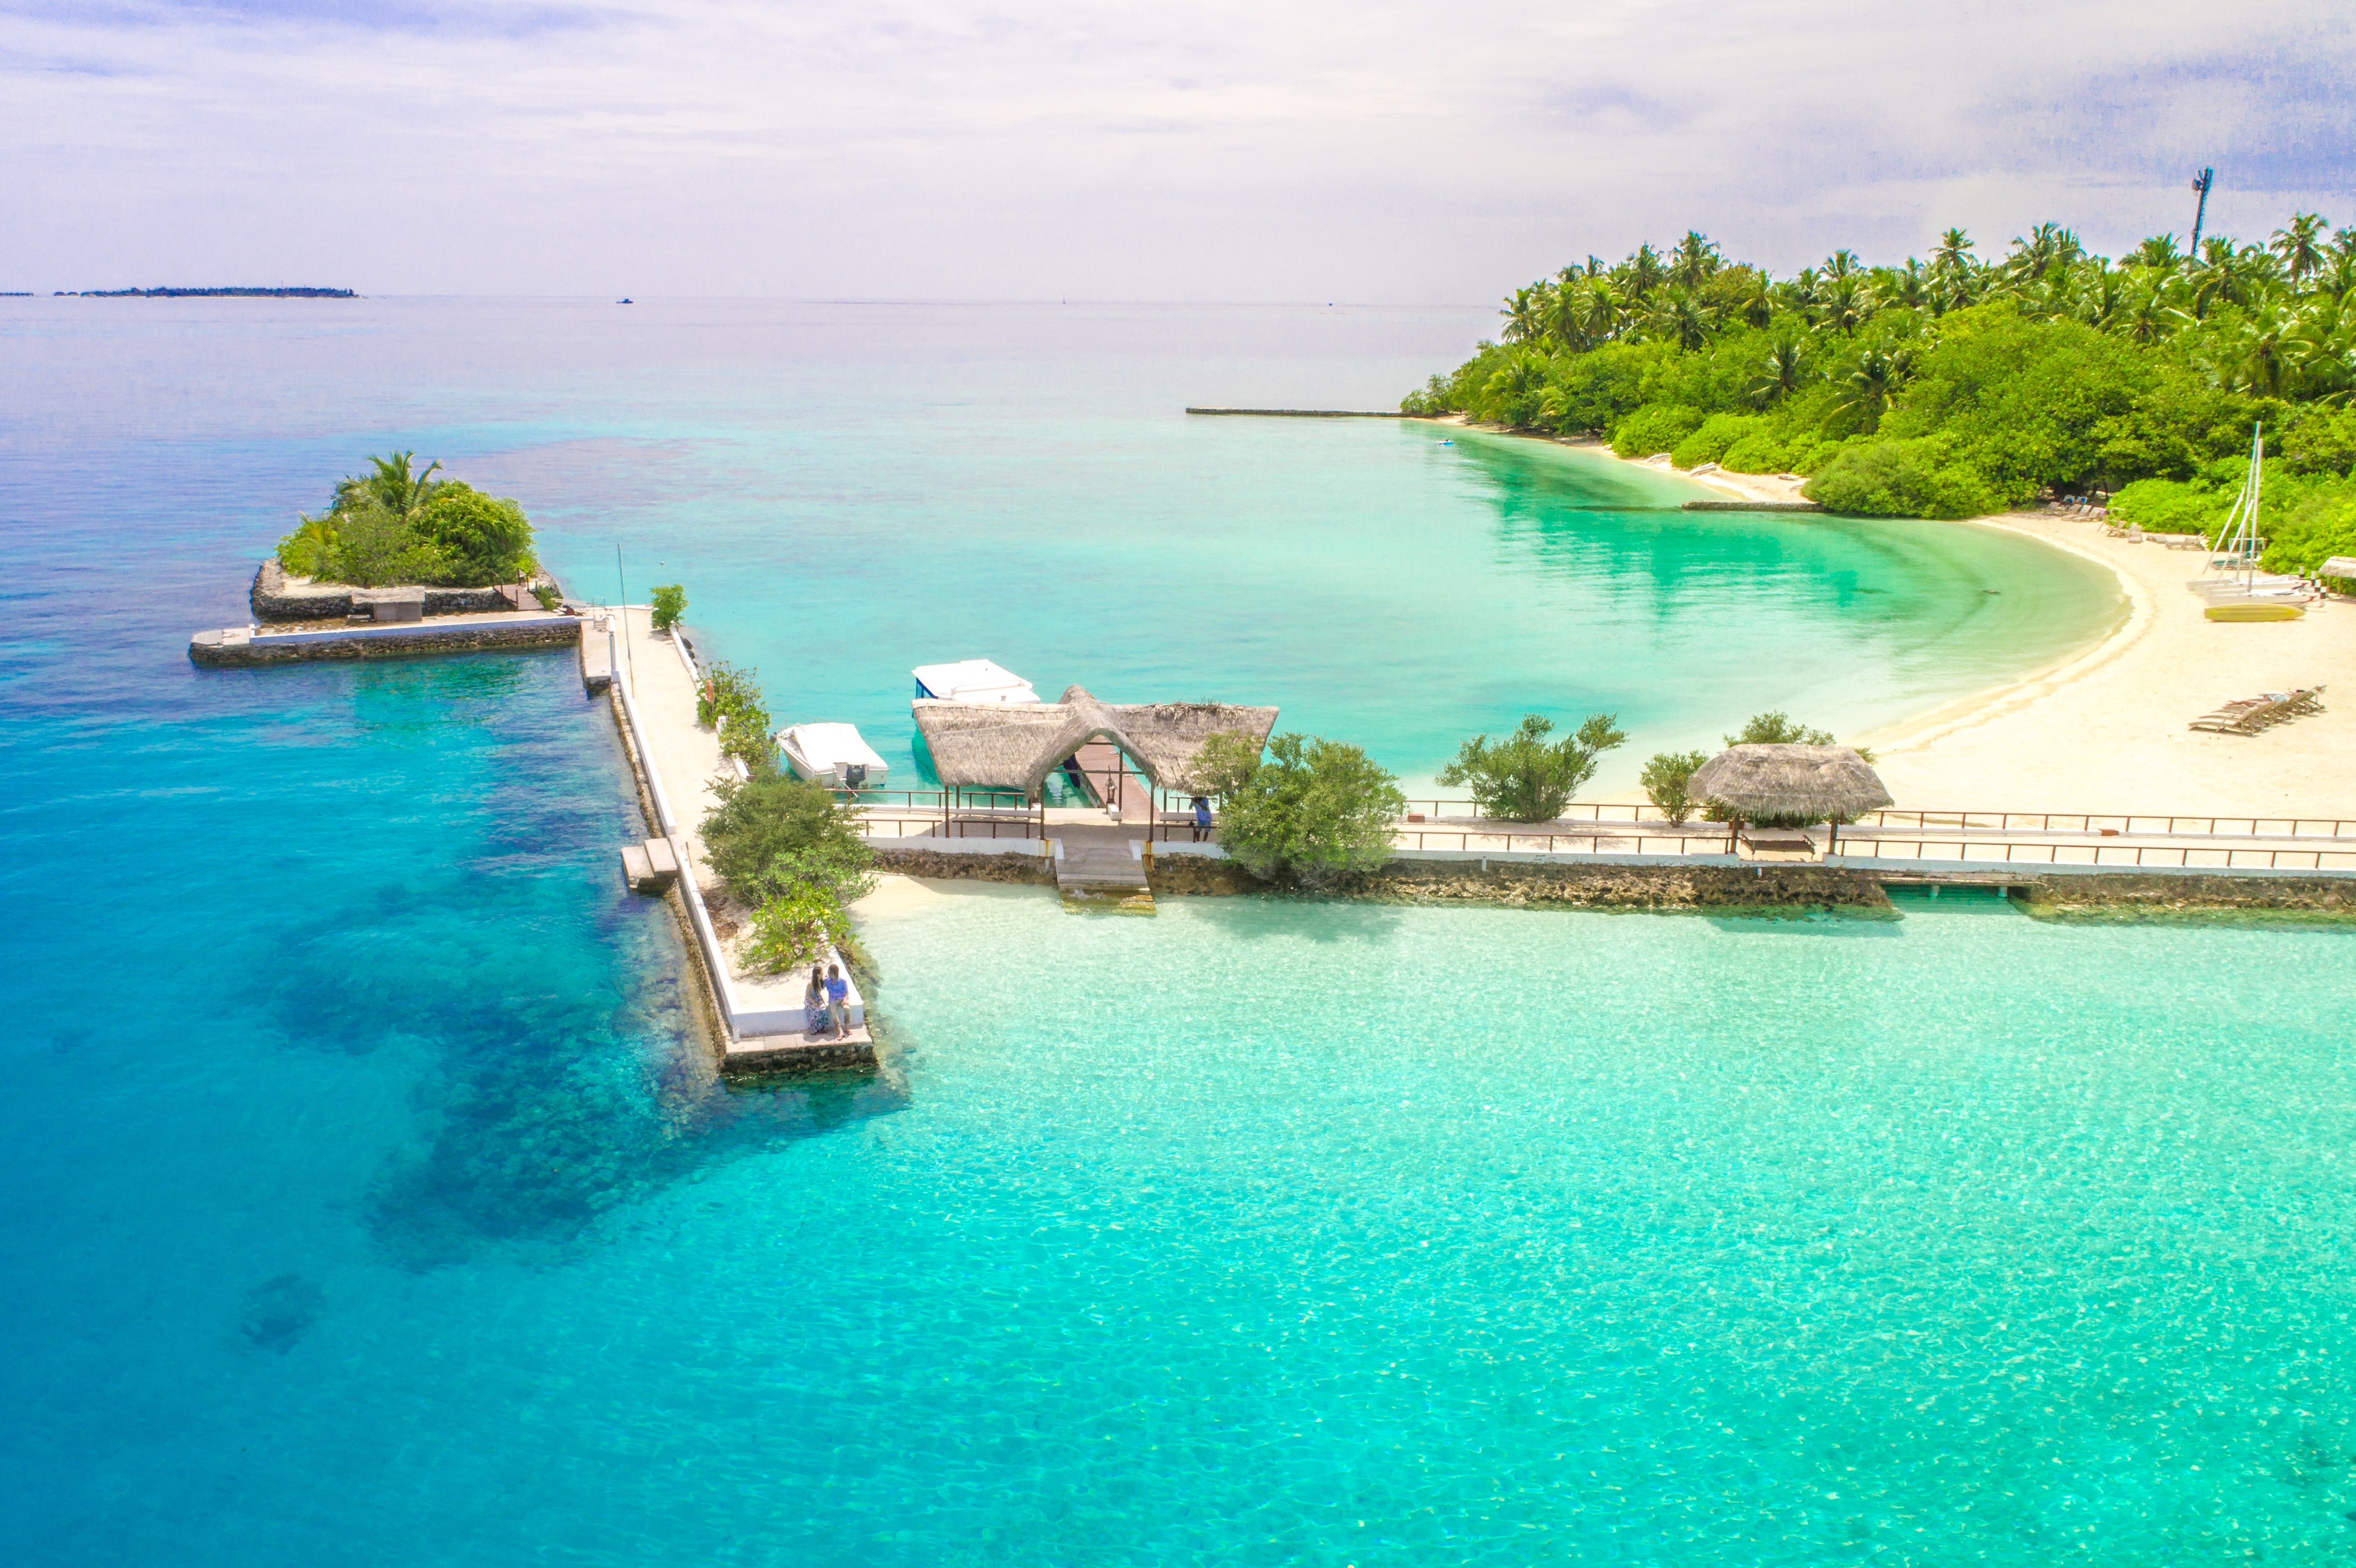
body of water, sea, coastal and oceanic landforms, natural landscape, tropics, azure, island, water resources, caribbean, lagoon, vacation, coast, islet, ocean, tourism, bay, summer, landscape, cay, beach, inlet, bight, travel, leisure, promontory, resort, archipelago